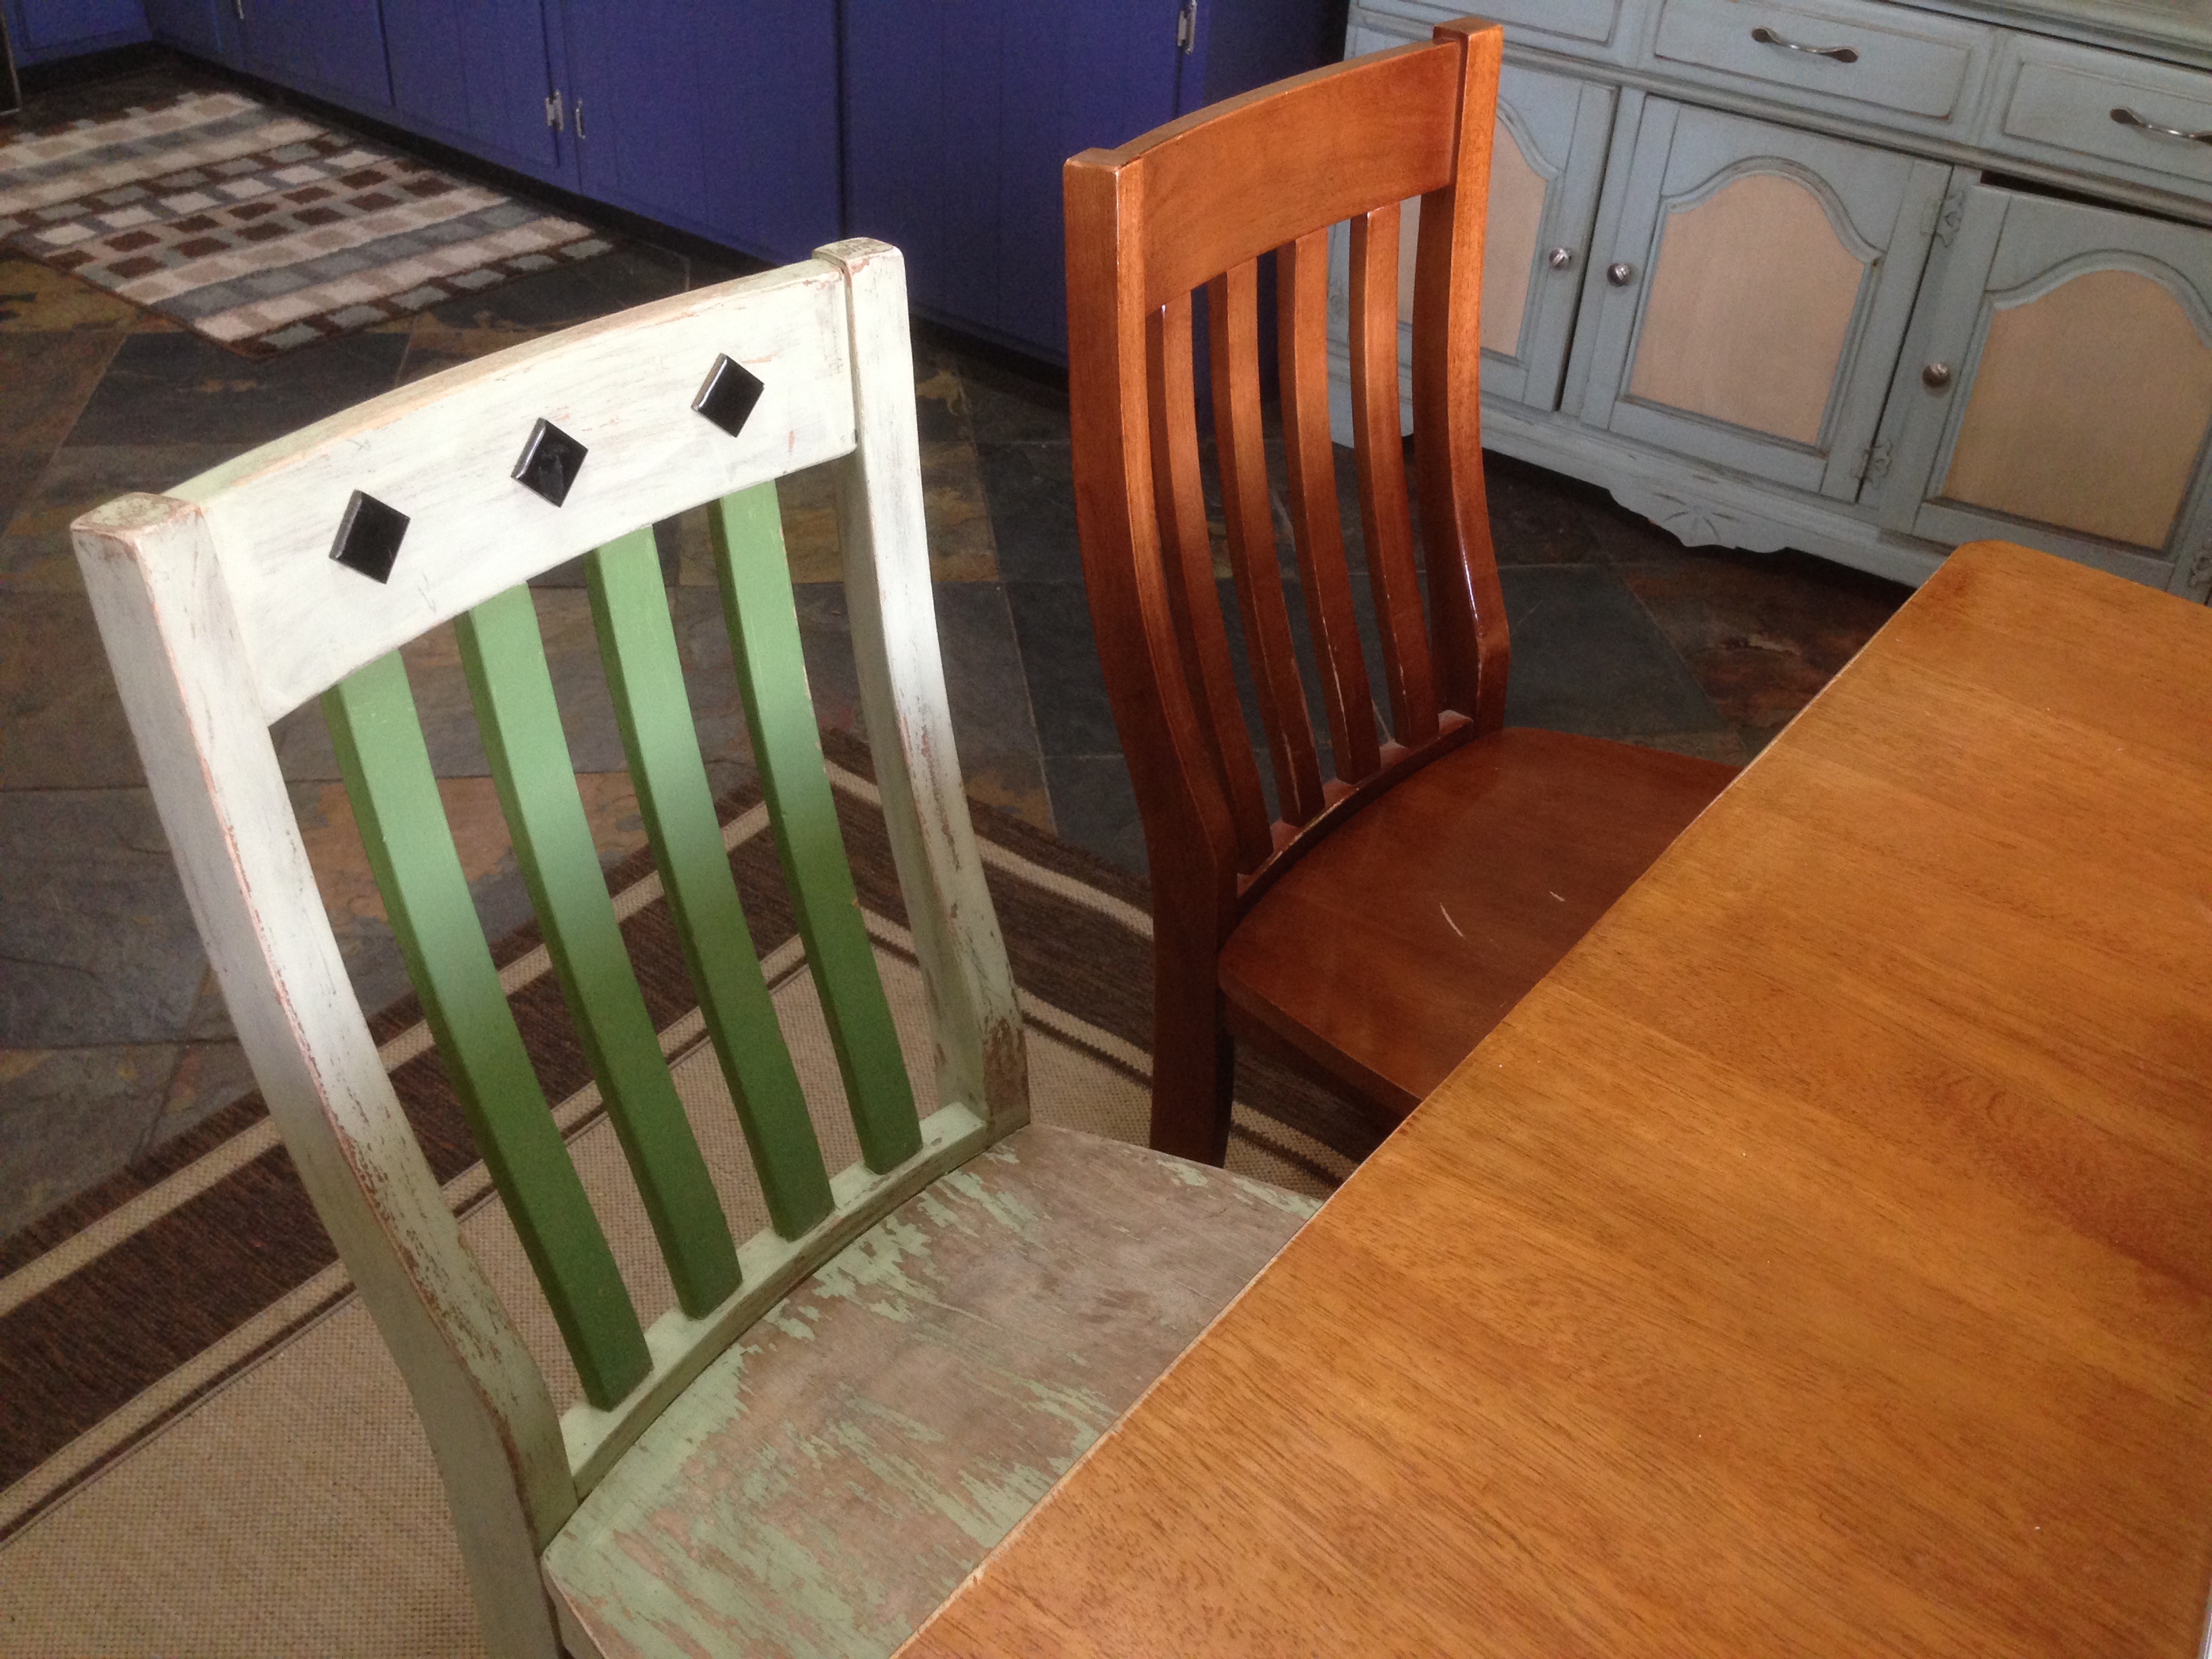
wood, chair, floor, home, cottage, property, furniture, room, product, hardwood, bed, flooring, wood flooring